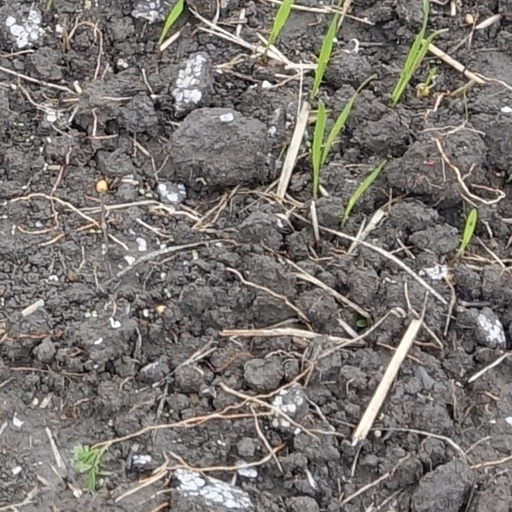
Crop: wheat